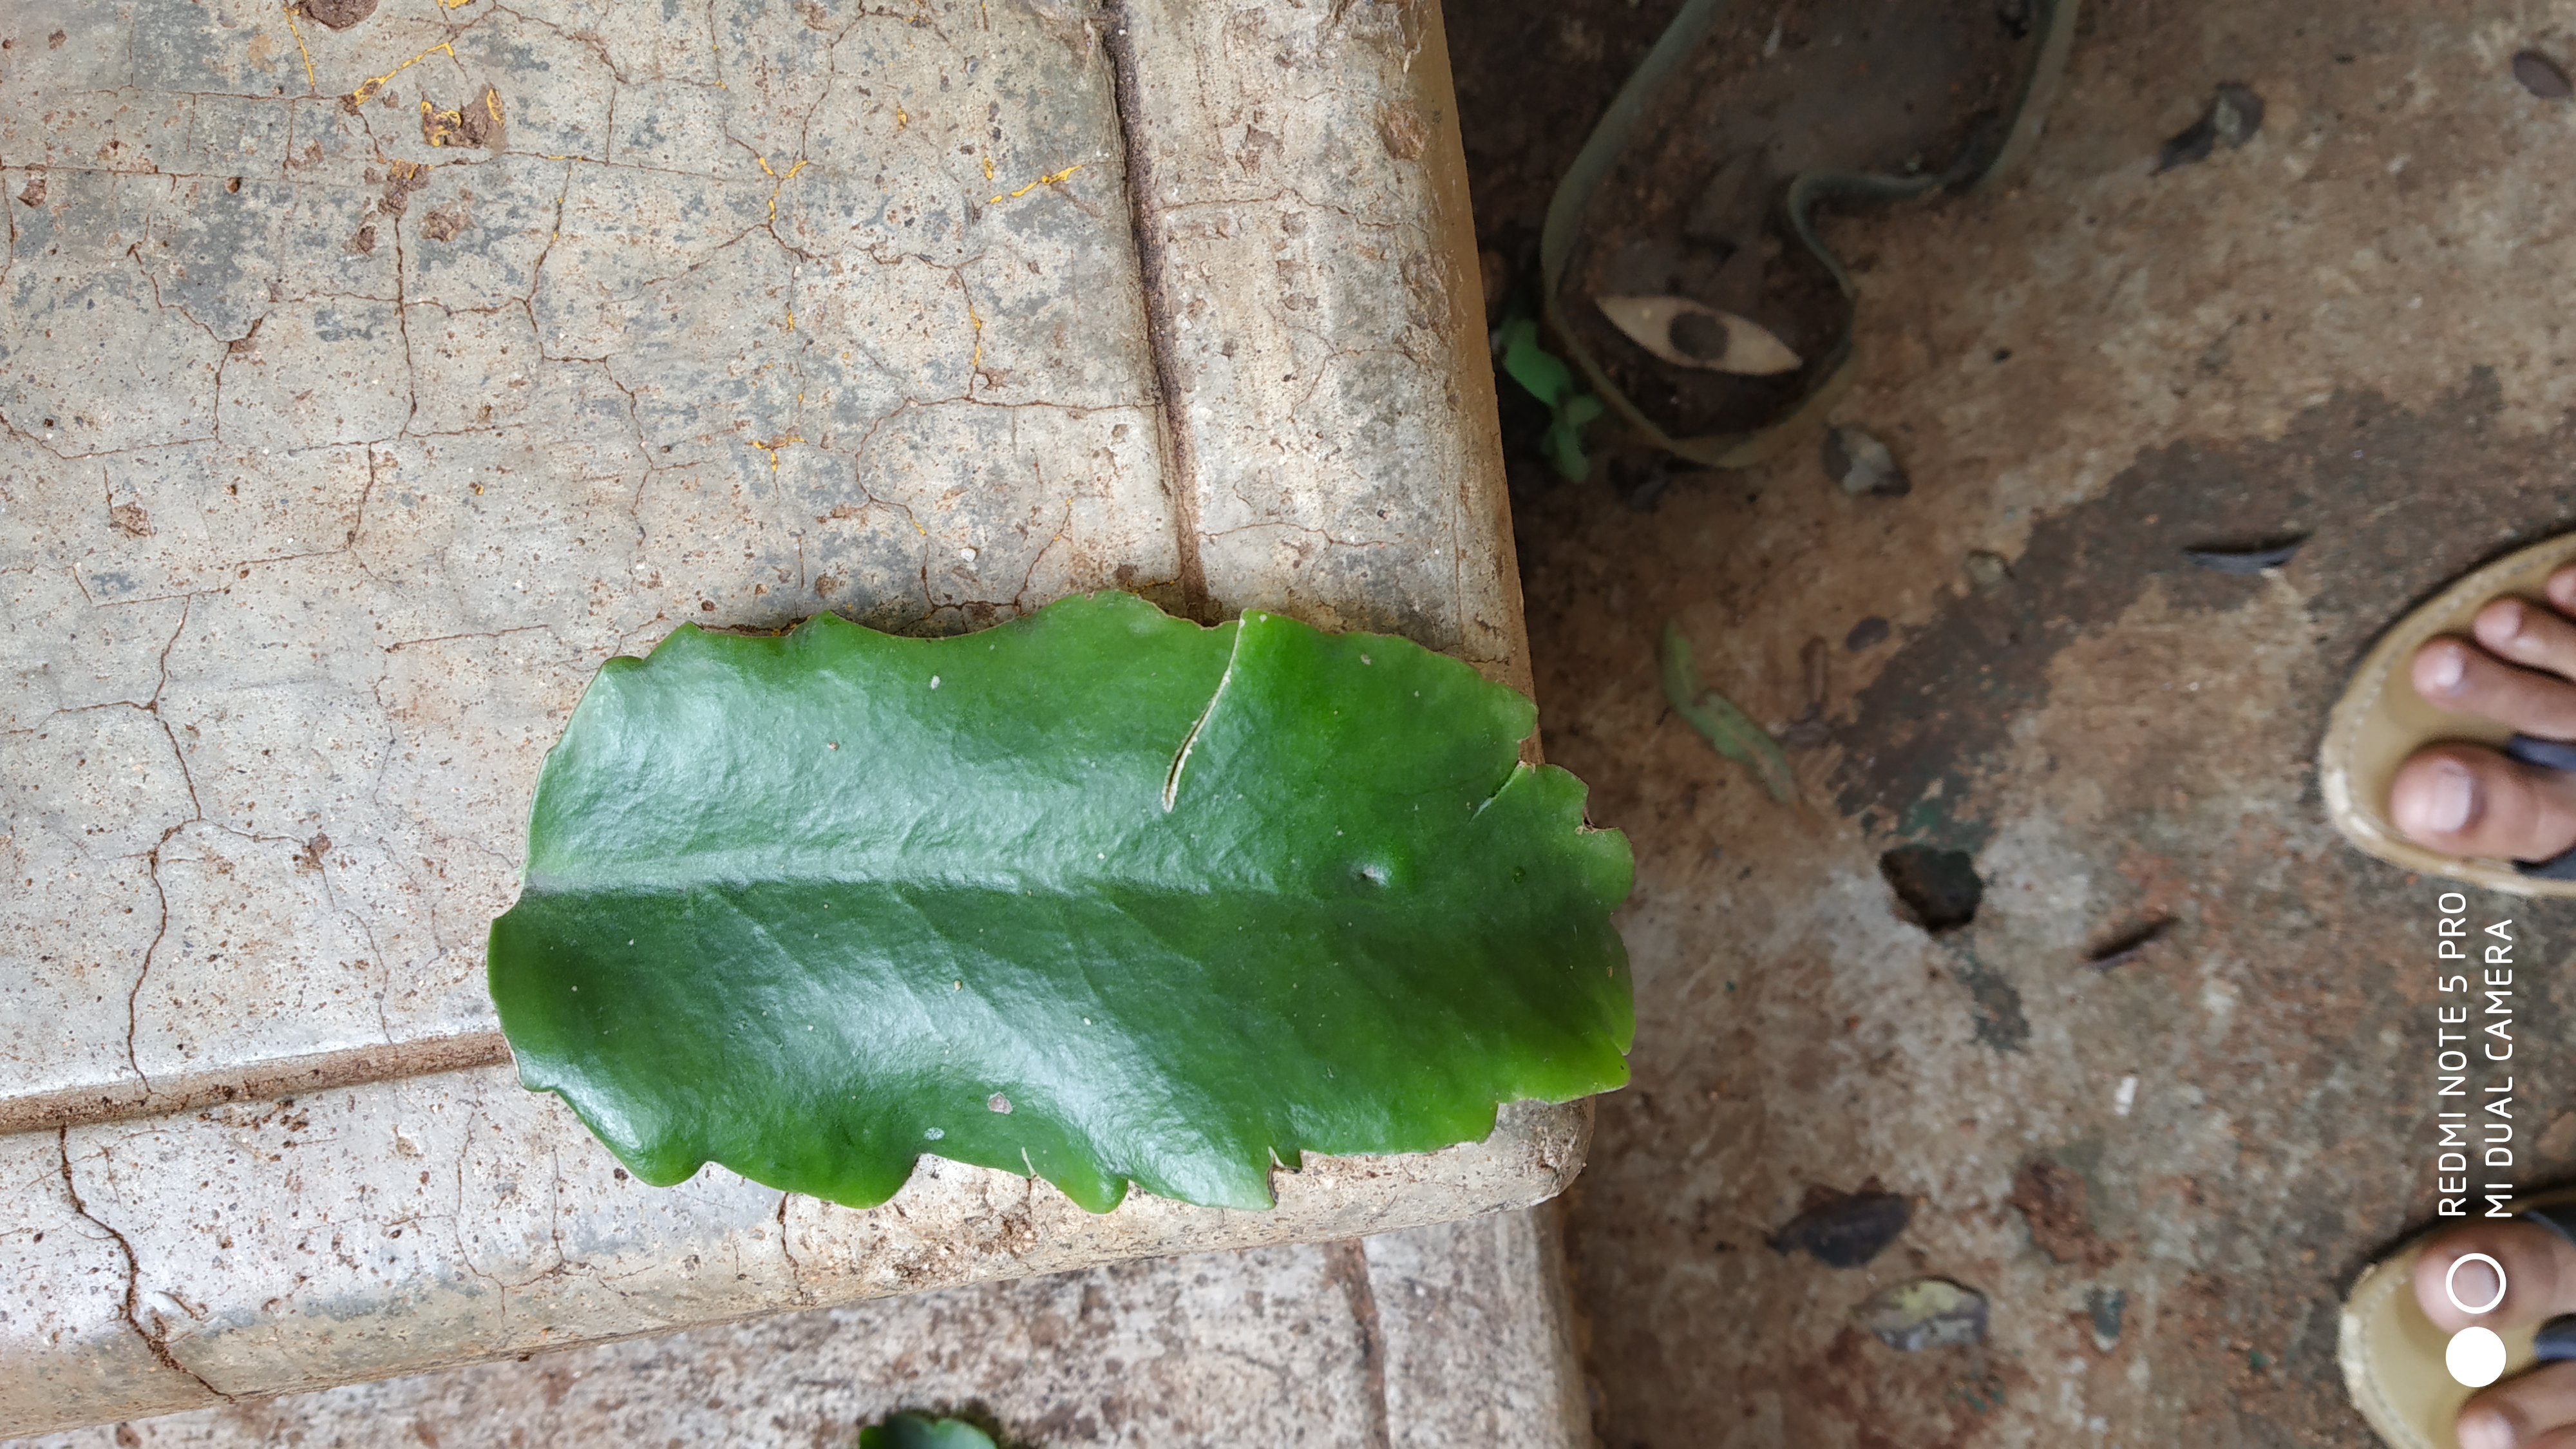
Plant: Spinach1